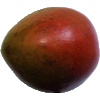
Label: Mango Red 1